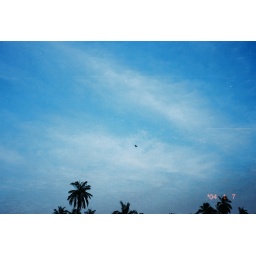
random bird in the sky